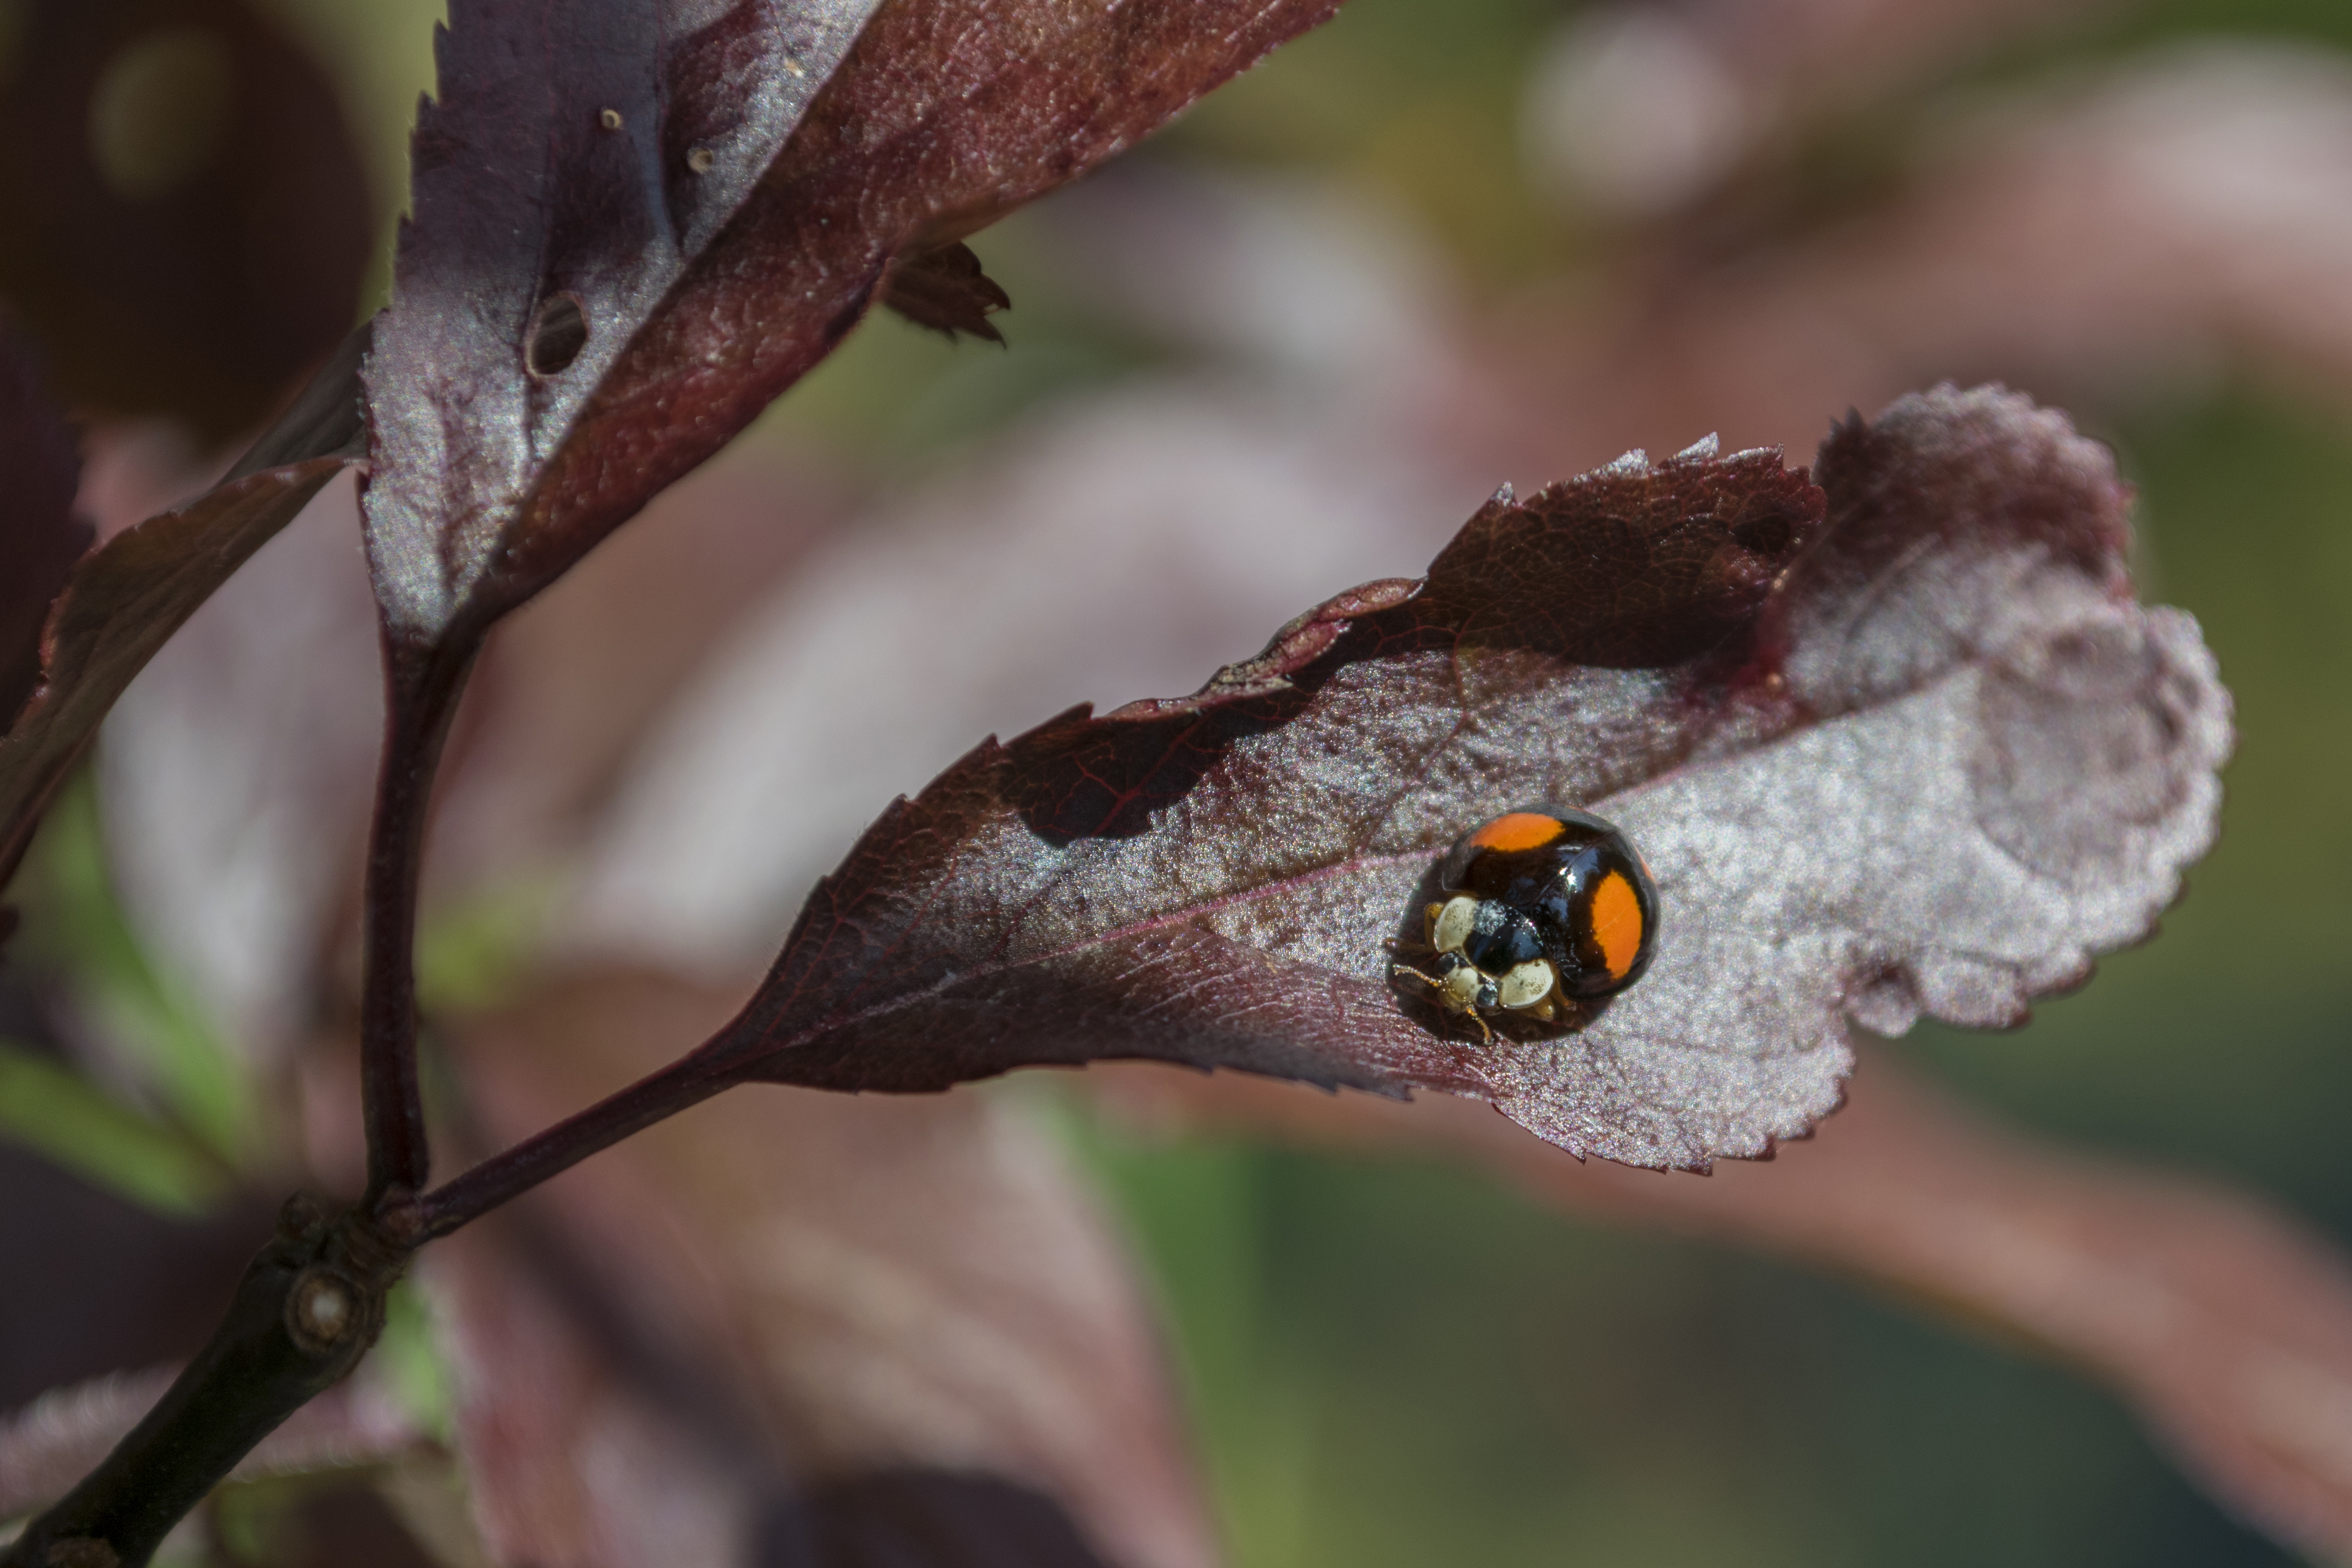
nature, branch, blossom, plant, photography, leaf, flower, wildlife, botany, flora, fauna, close up, paulvandevelde, pdvandevelde, macro photography